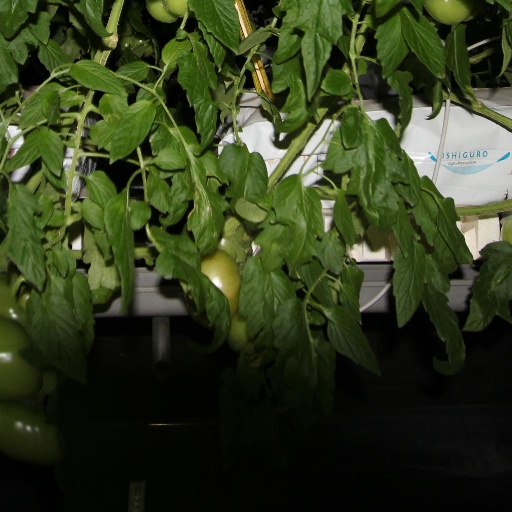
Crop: tomato